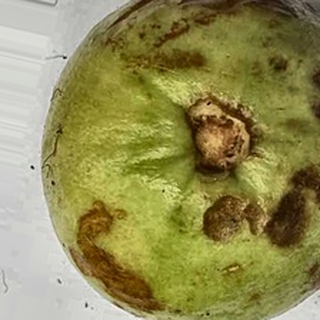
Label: guava_anthracnose